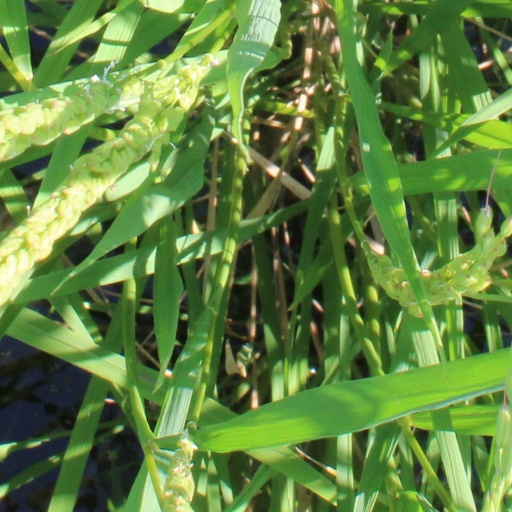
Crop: rice